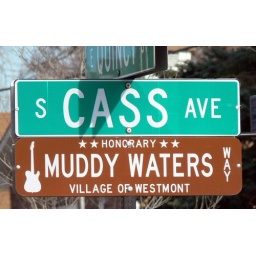
New street sign by Westmont Centre